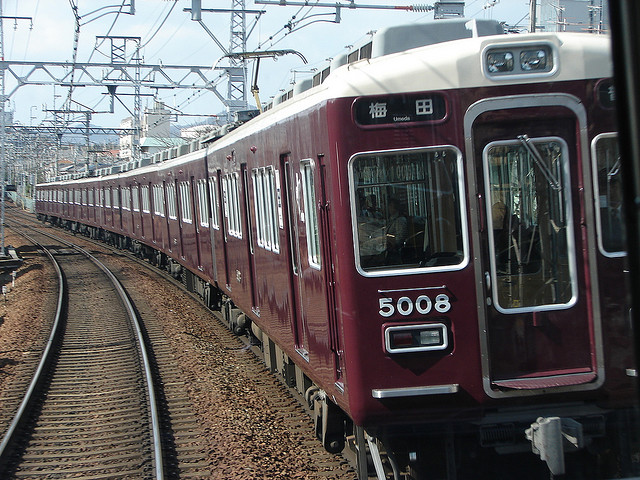
A red train traveling down tracks next to another set of tracks.

A train driving down the train tracks outside.

A passenger train that is heading to the station.

A maroon electric train on the second of two curved railroad tracks.

Train with number 5008 is moving along train track